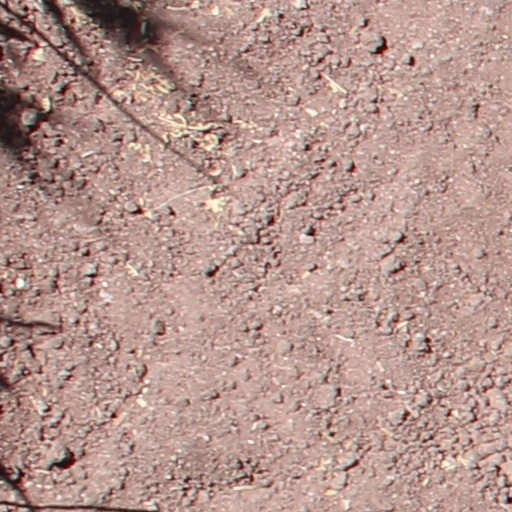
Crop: wheat